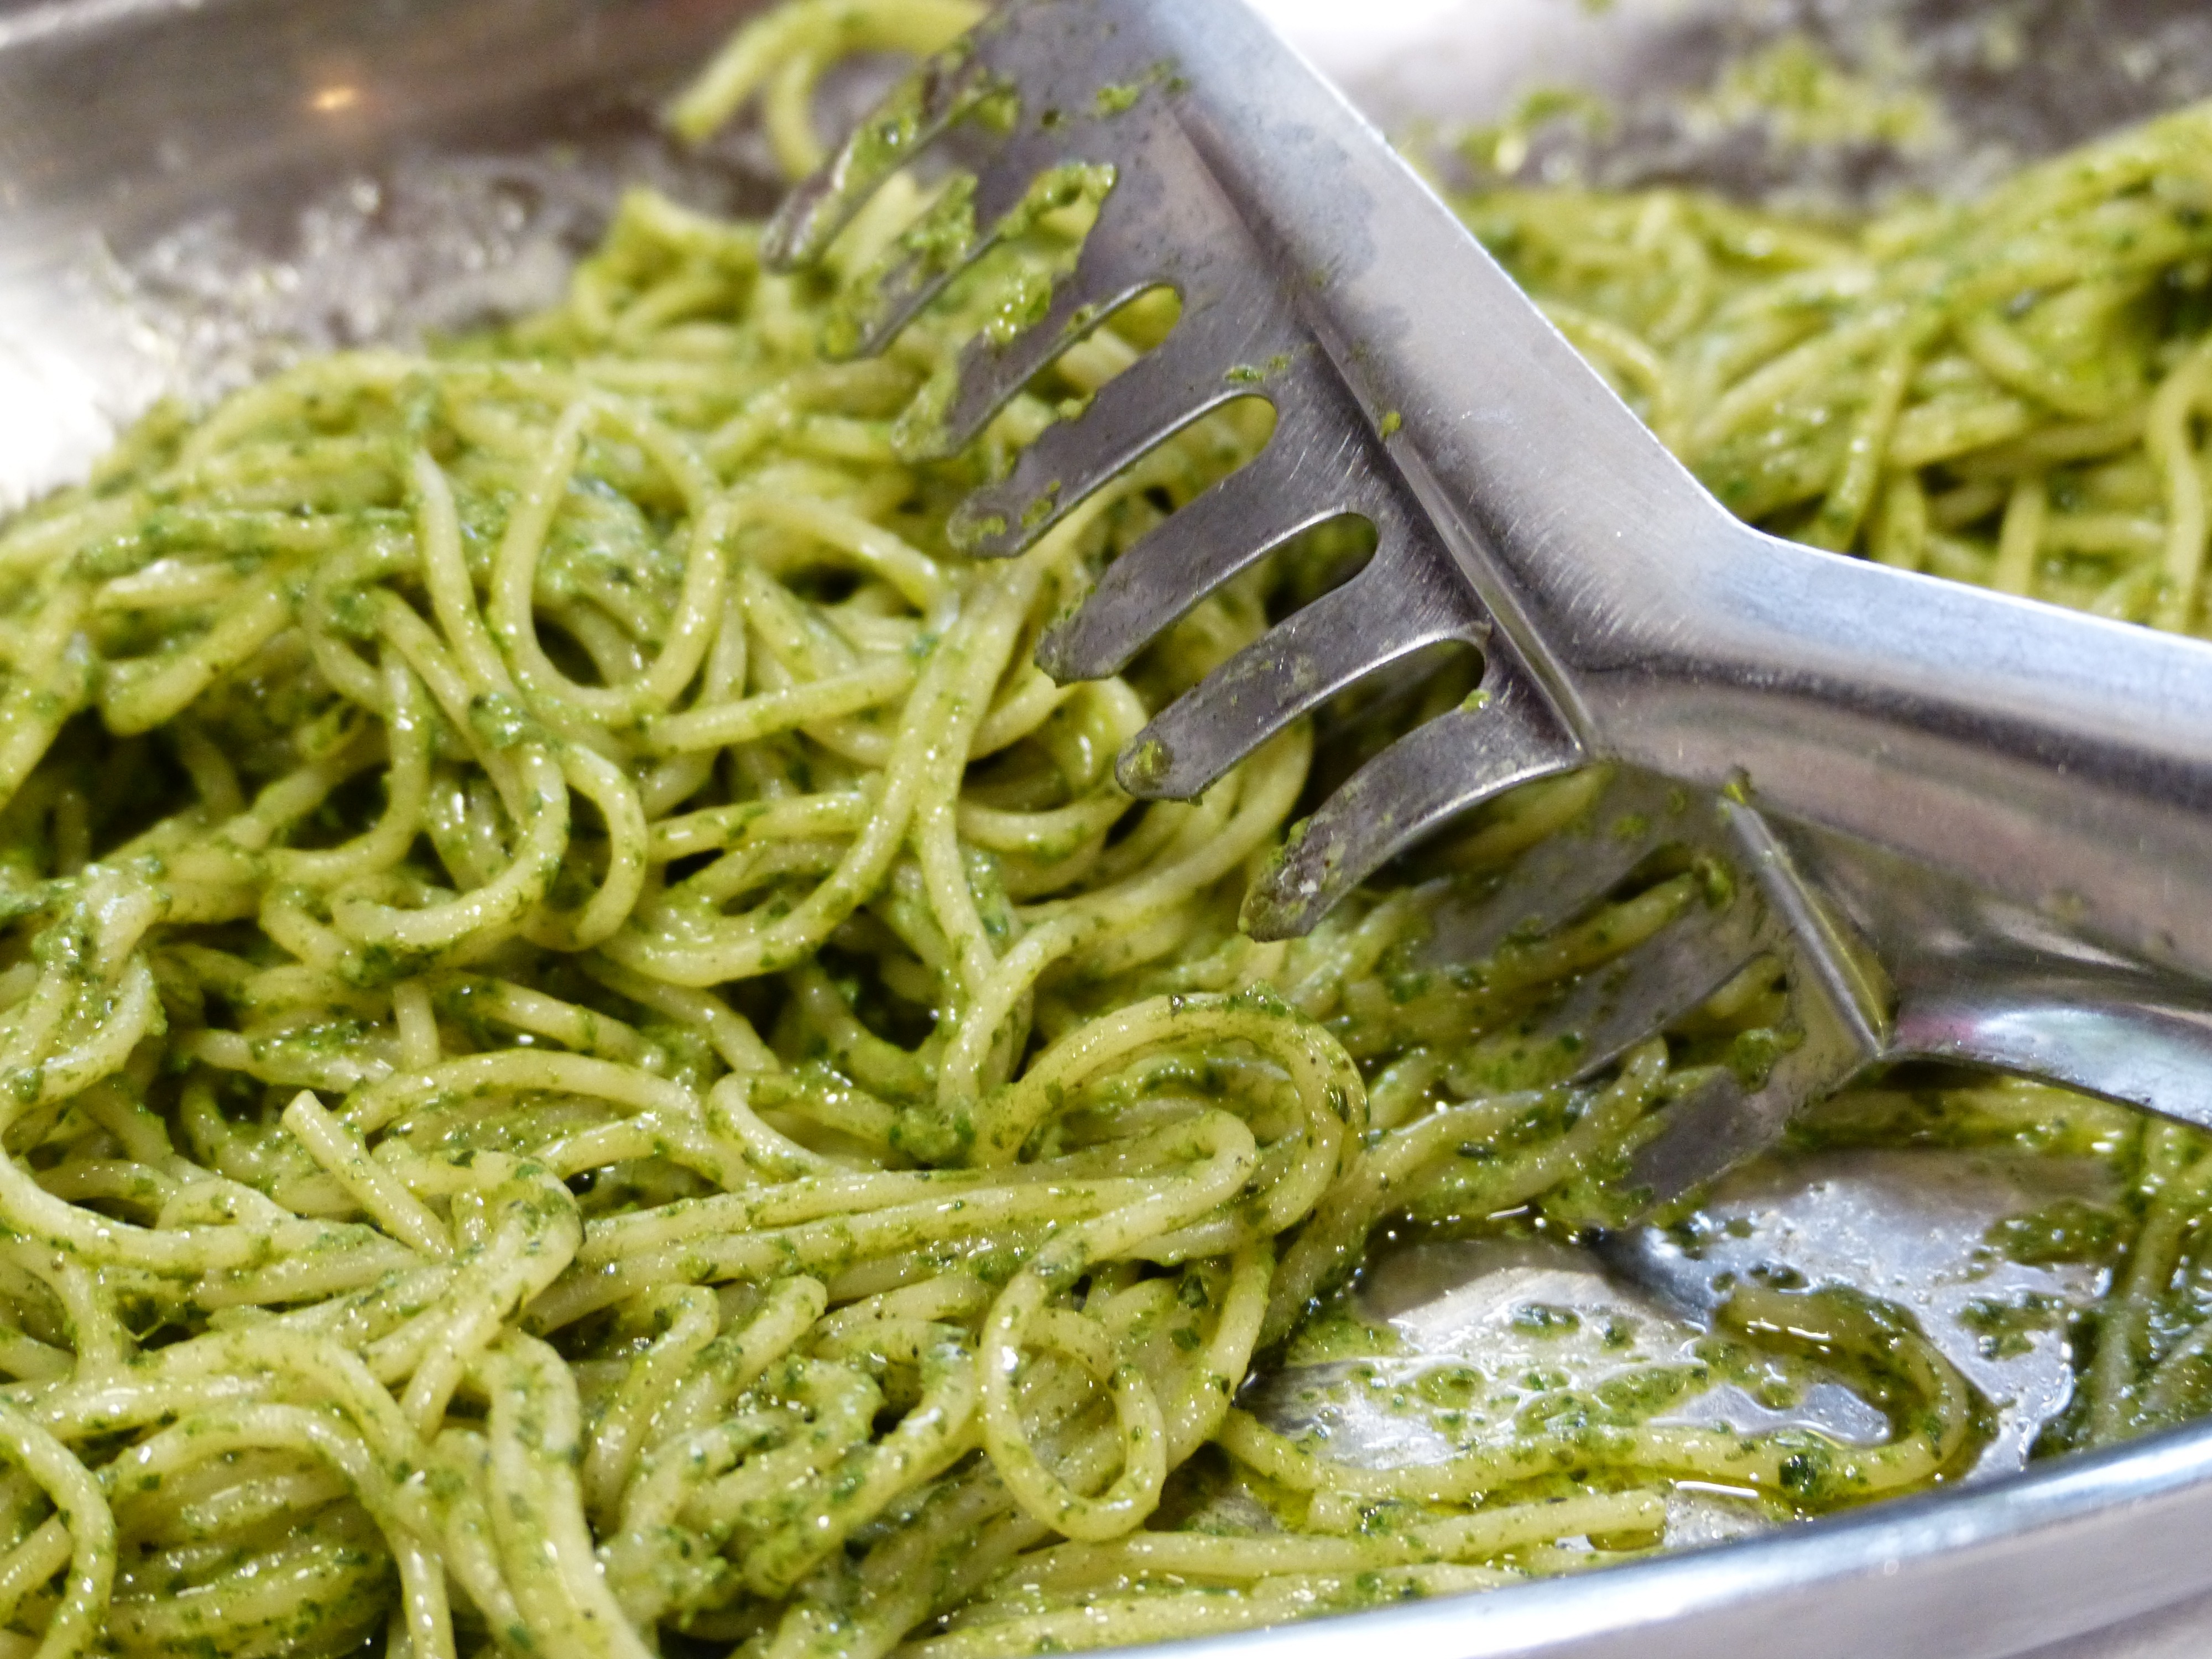
bowl, dish, food, produce, vegetable, italy, eat, lunch, cuisine, delicious, homemade, basil, cheese, pesto, asian food, noodles, condiment, dinner, handmade, spaghetti, vegetarian food, starter, frisch, portion, parmesan, parmesan cheese, italian food, european food, national dish, pasta tongs